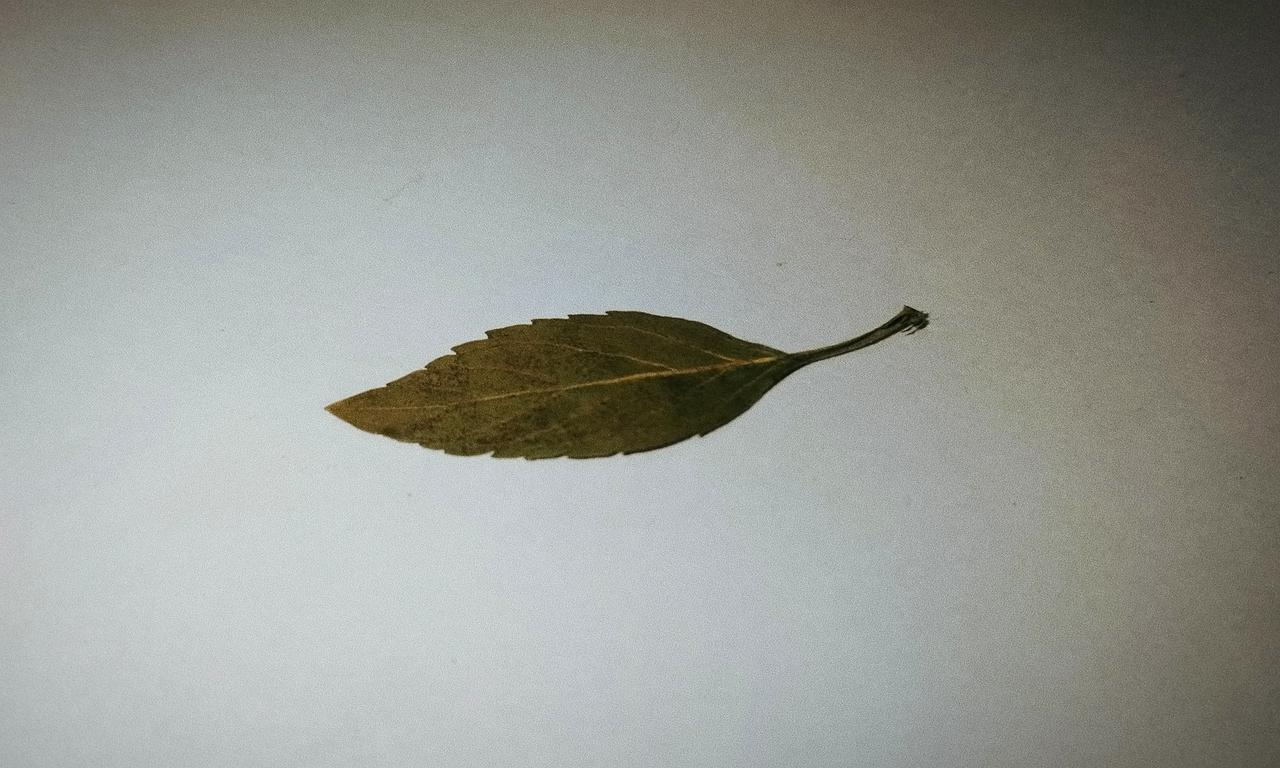
Label: Dried